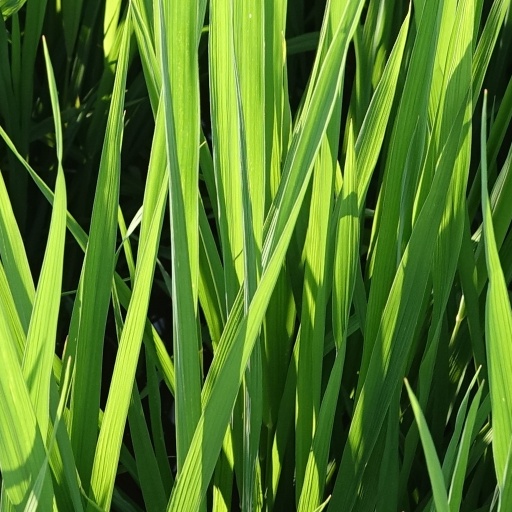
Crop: rice